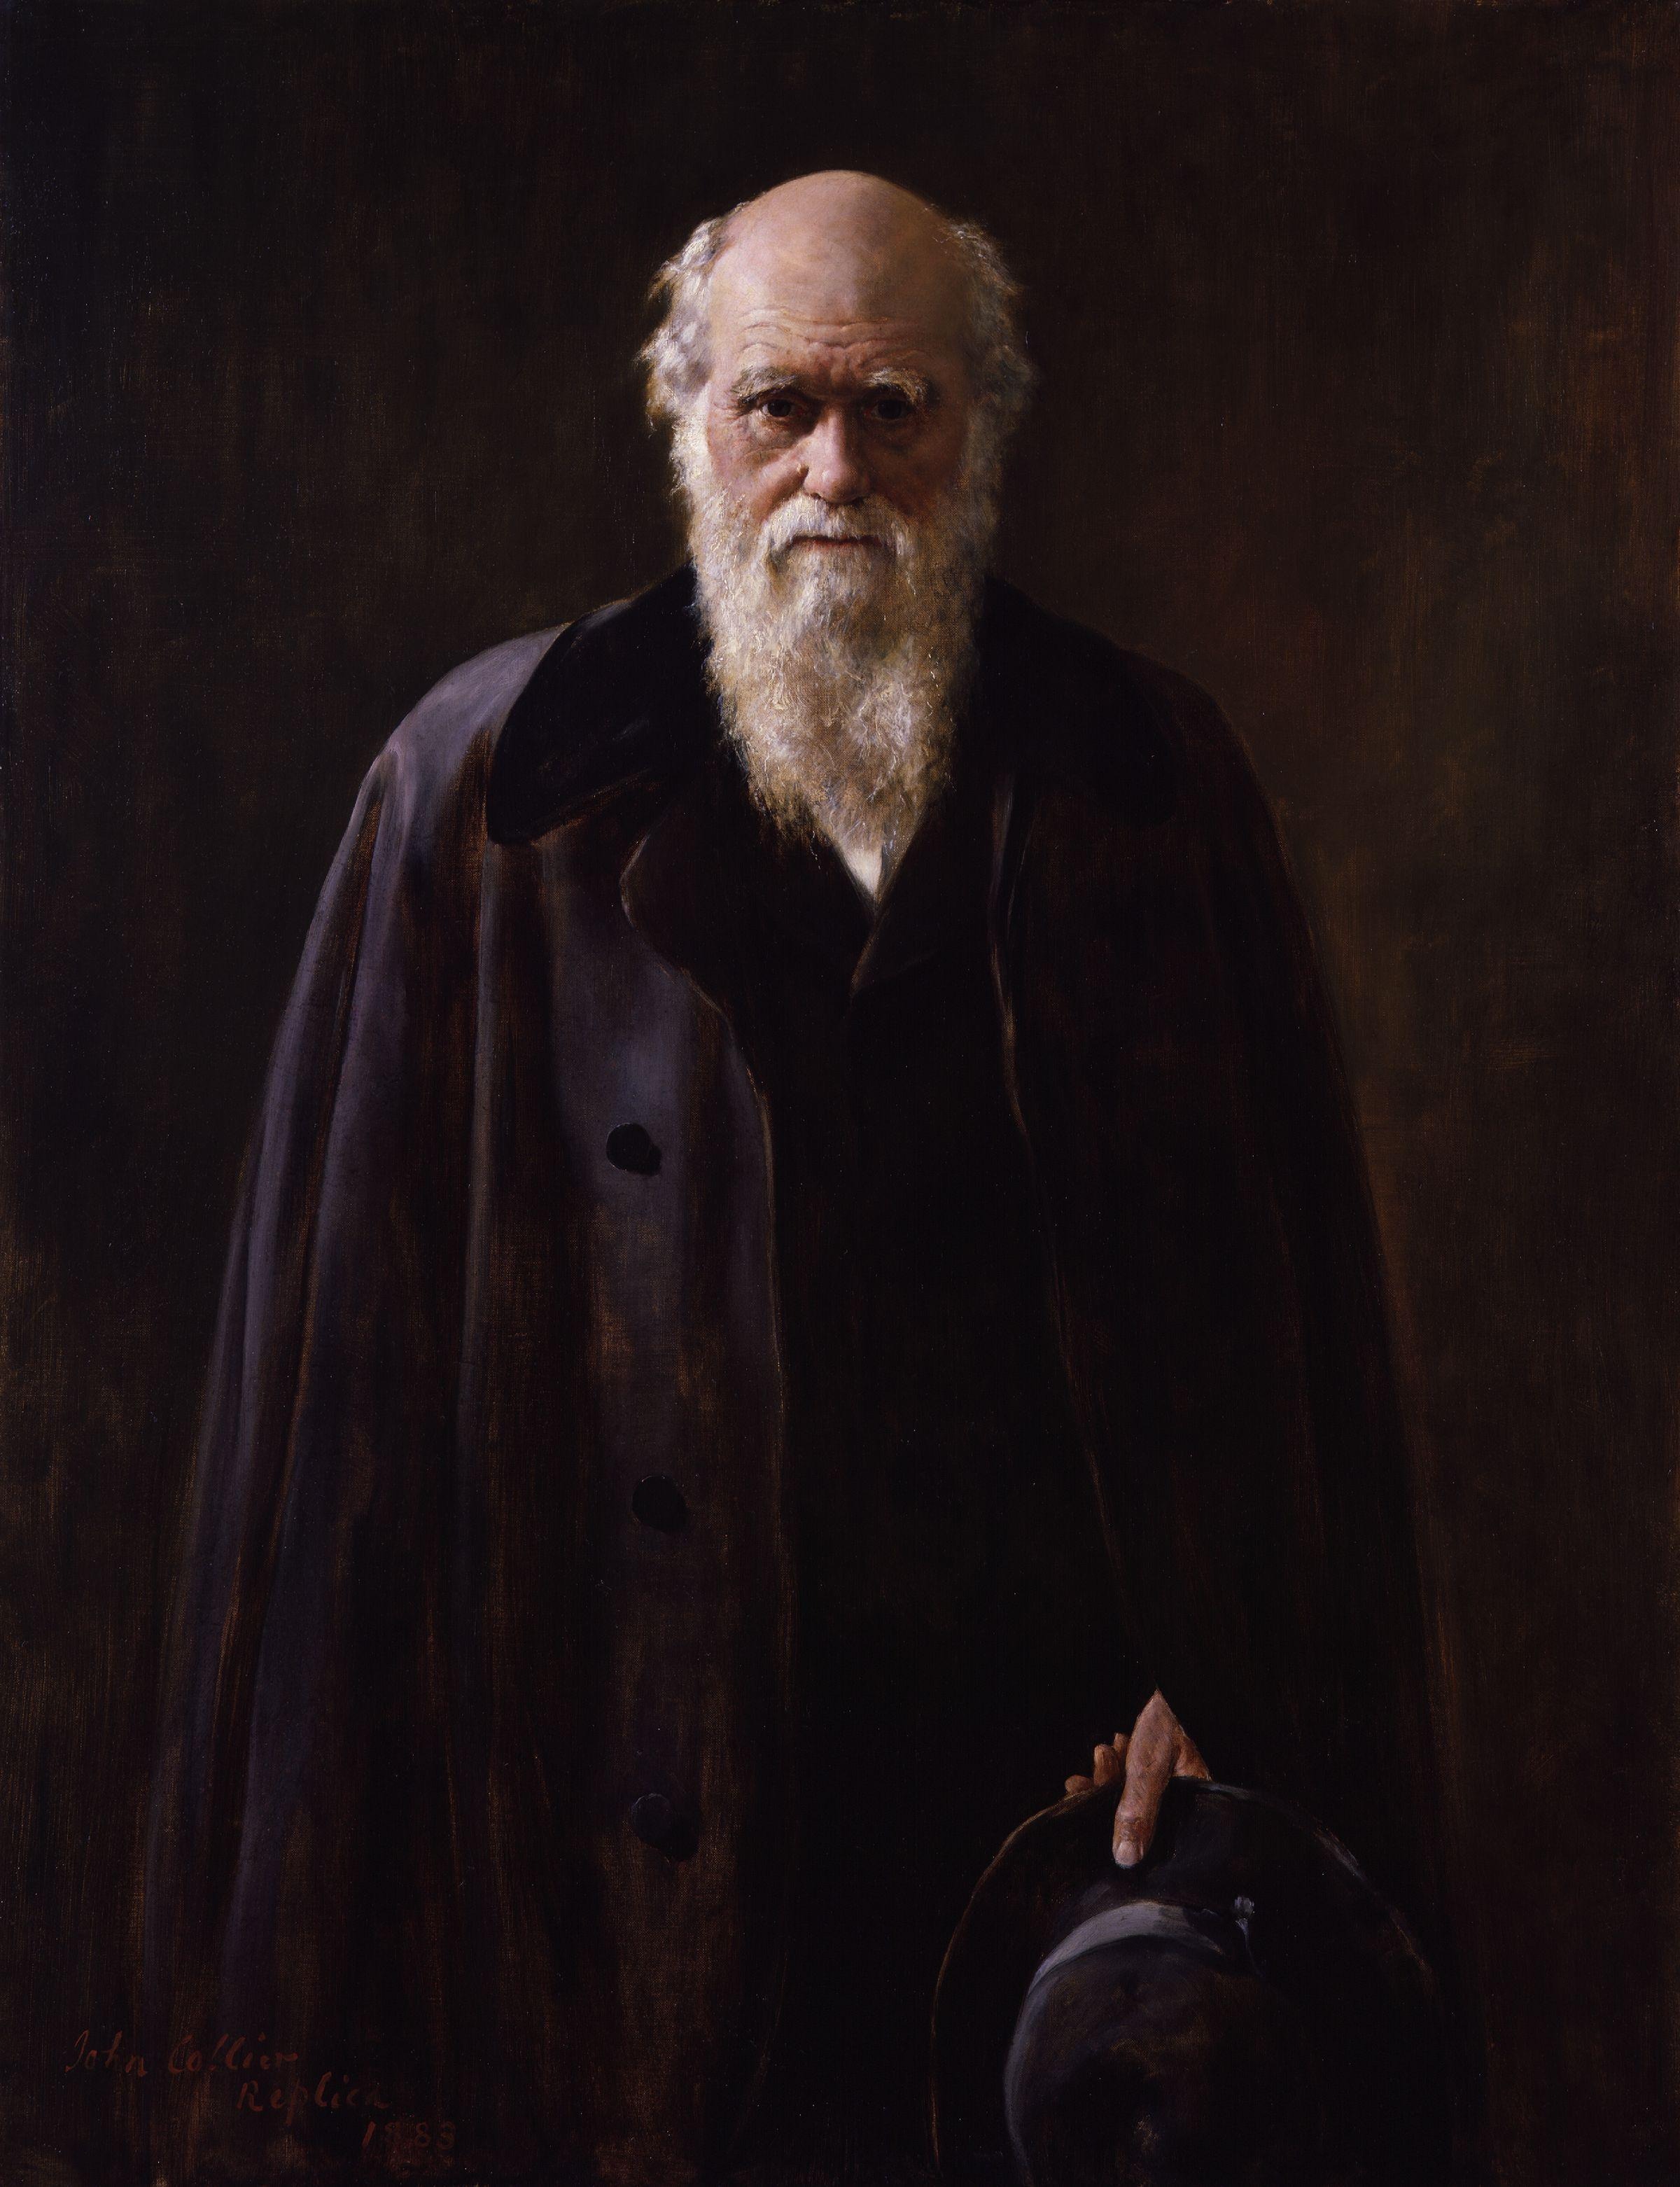
person, portrait, darkness, painting, 1883, abbot, facial hair, charles robert darwin, darwinism, theory of evolution